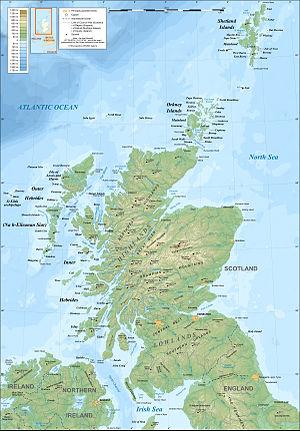
Carte topographique en anglais de l'Écosse. Ceci est une version bitmap au format JPG et de poids de fichier plus léger de Image:Scotland_topographic_map-fr.svg qui devrait être utilisée dans les pages d'articles, la version vectorisée SVG étant destinée à faciliter les modifications et / ou traductions. UTM projection